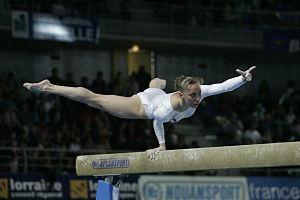
Magaly Hars
Magaly Hars est une gymnaste française de haut niveau, née le 5 novembre 1979 à Dunkerque. Elle est docteur en sciences et techniques des activités physiques et sportives.
Le championnat de France de gymnastique féminine des patronages regroupe chaque année les associations sportives catholiques depuis la fin de la grande guerre. Ses palmarès ne sont actuellement identifiables qu'après la seconde guerre mondiale et l'apparition de la Fédération sportive de France. Antérieurement ces associations sont fédérées par le Rayon sportif féminin.